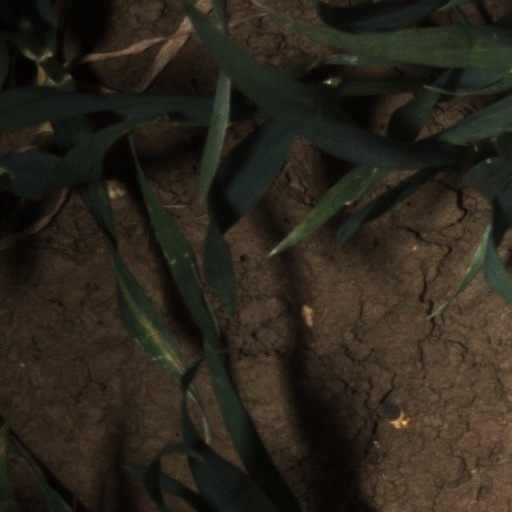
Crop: wheat